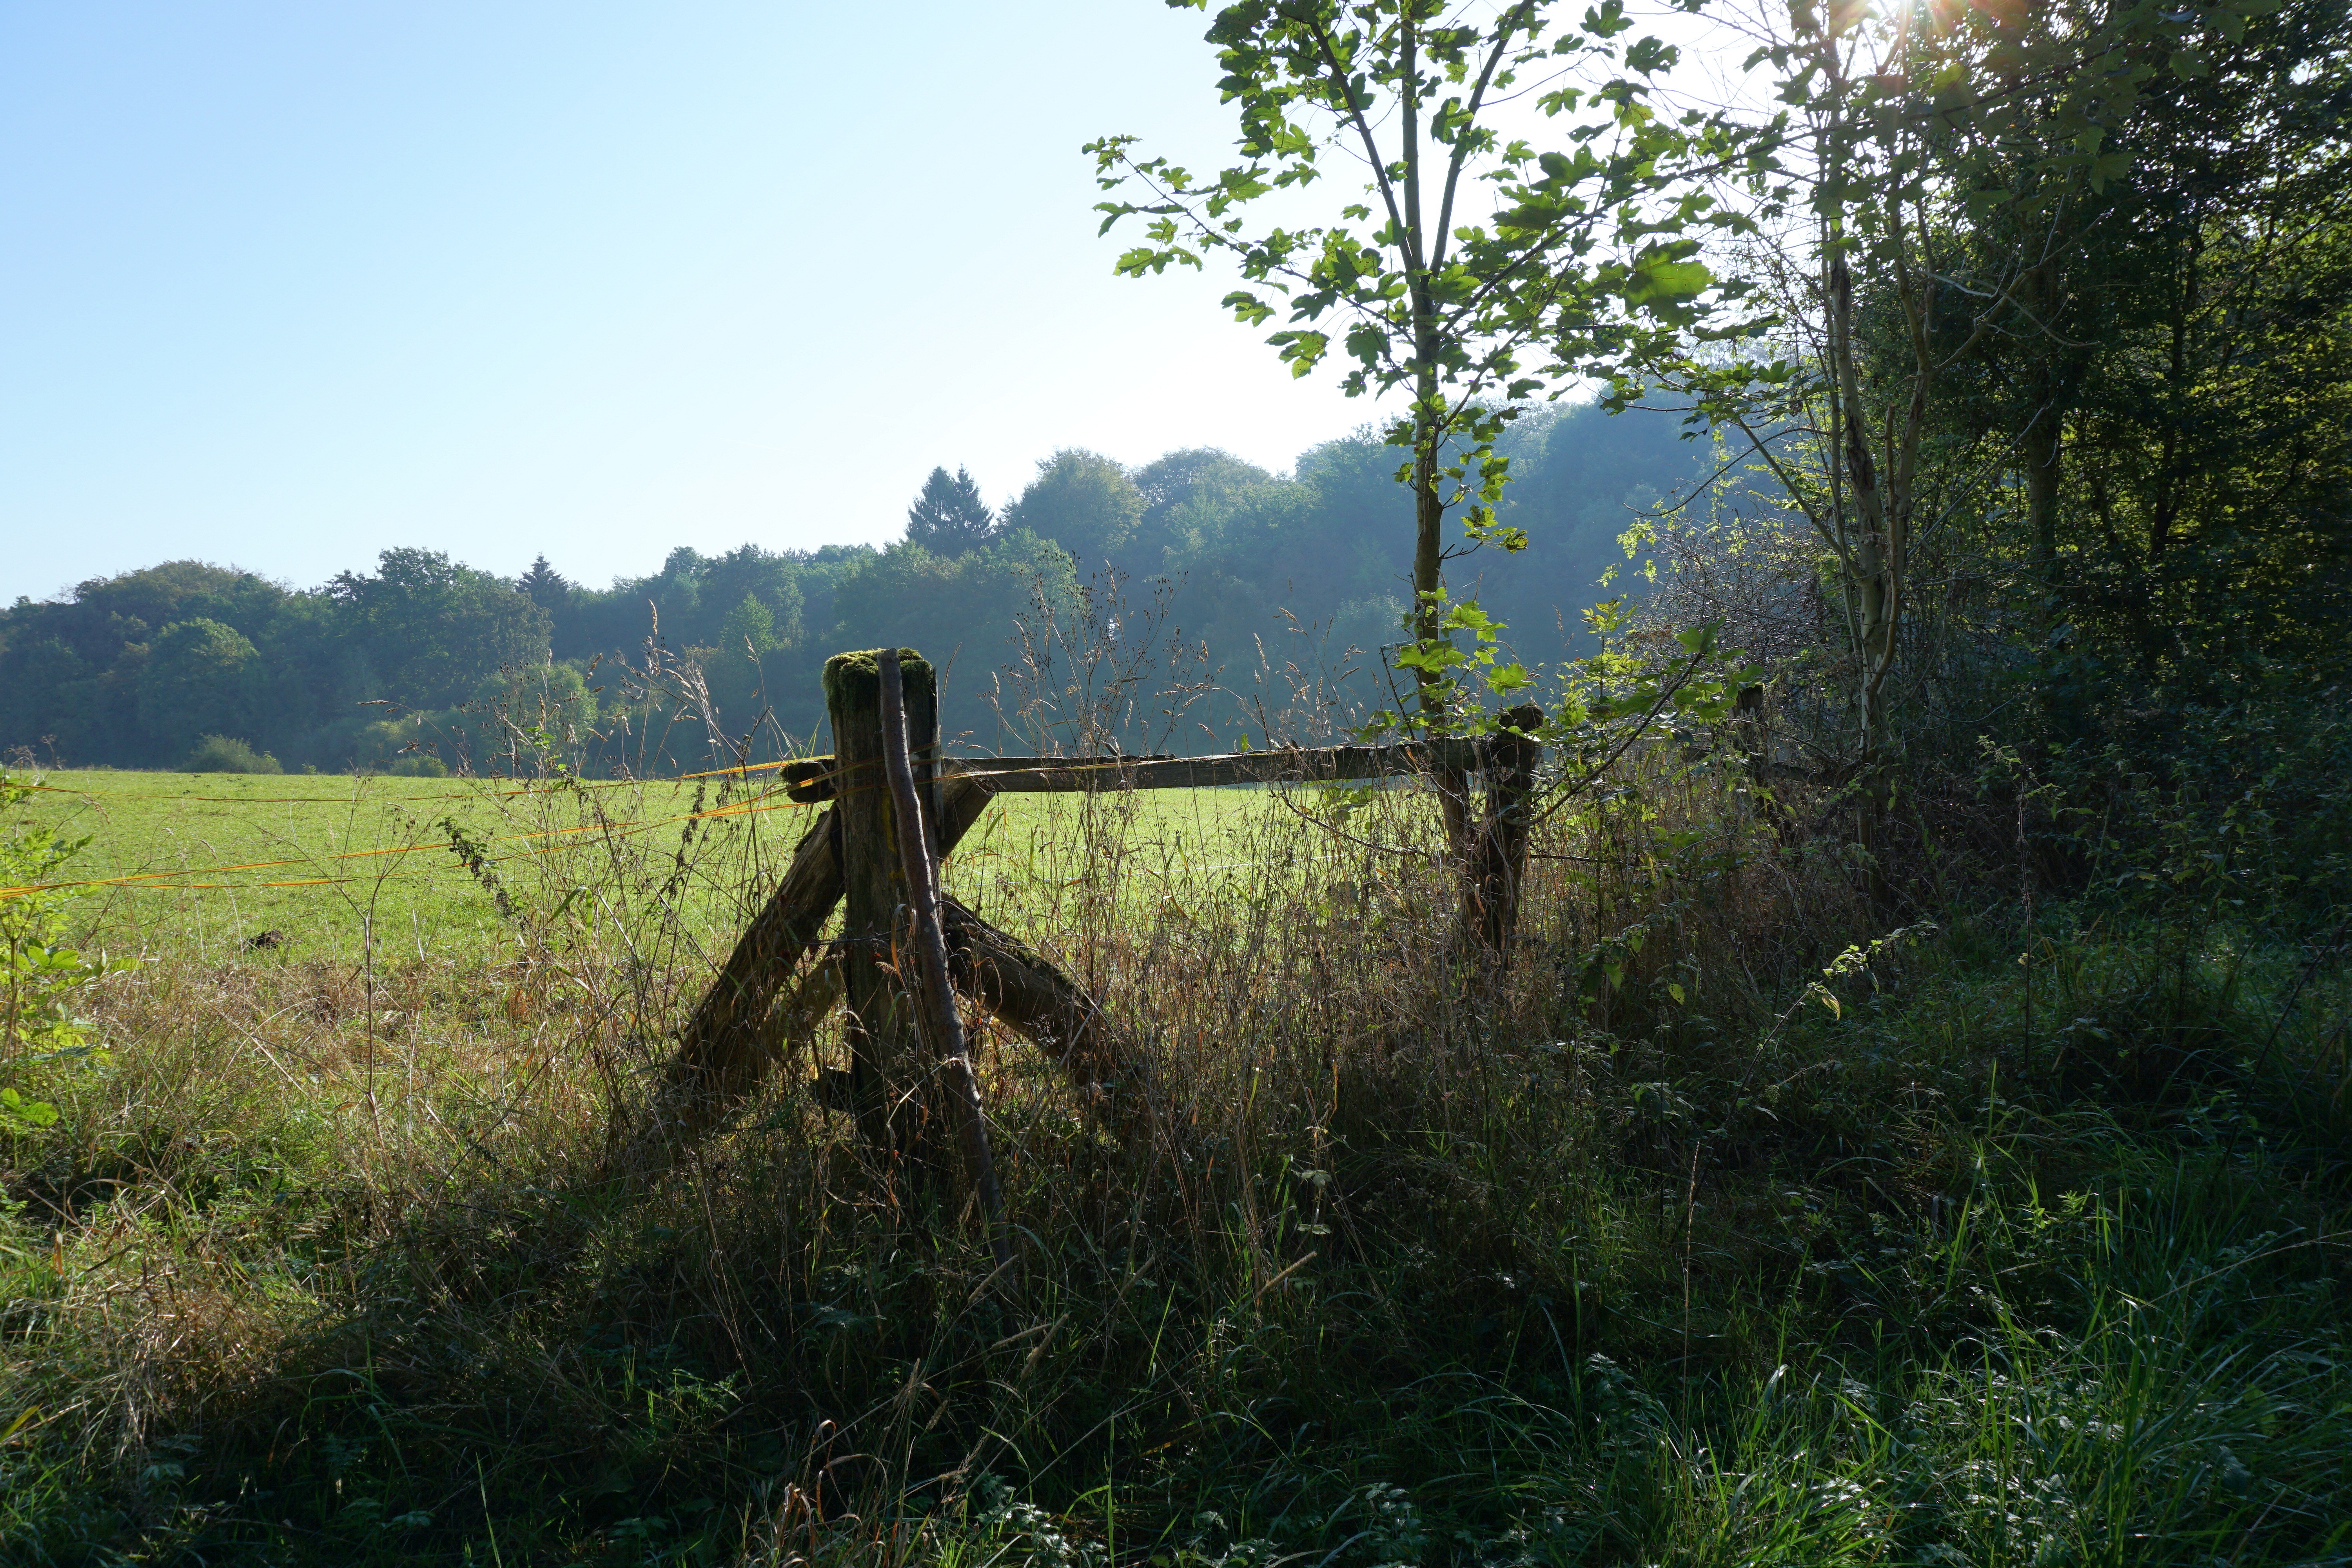
landscape, tree, nature, forest, grass, wilderness, fence, wood, trail, field, meadow, prairie, hill, jungle, pasture, autumn, agriculture, wetland, woodland, habitat, ecosystem, pasture fence, rural area, wood fence, calden, natural environment